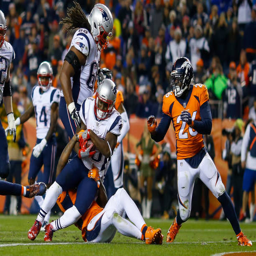
running back american football player # works for a third quarter rushing touchdown against sports team .